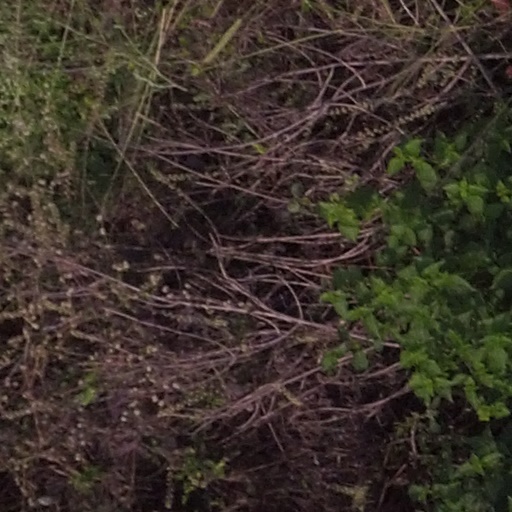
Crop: maize; corn